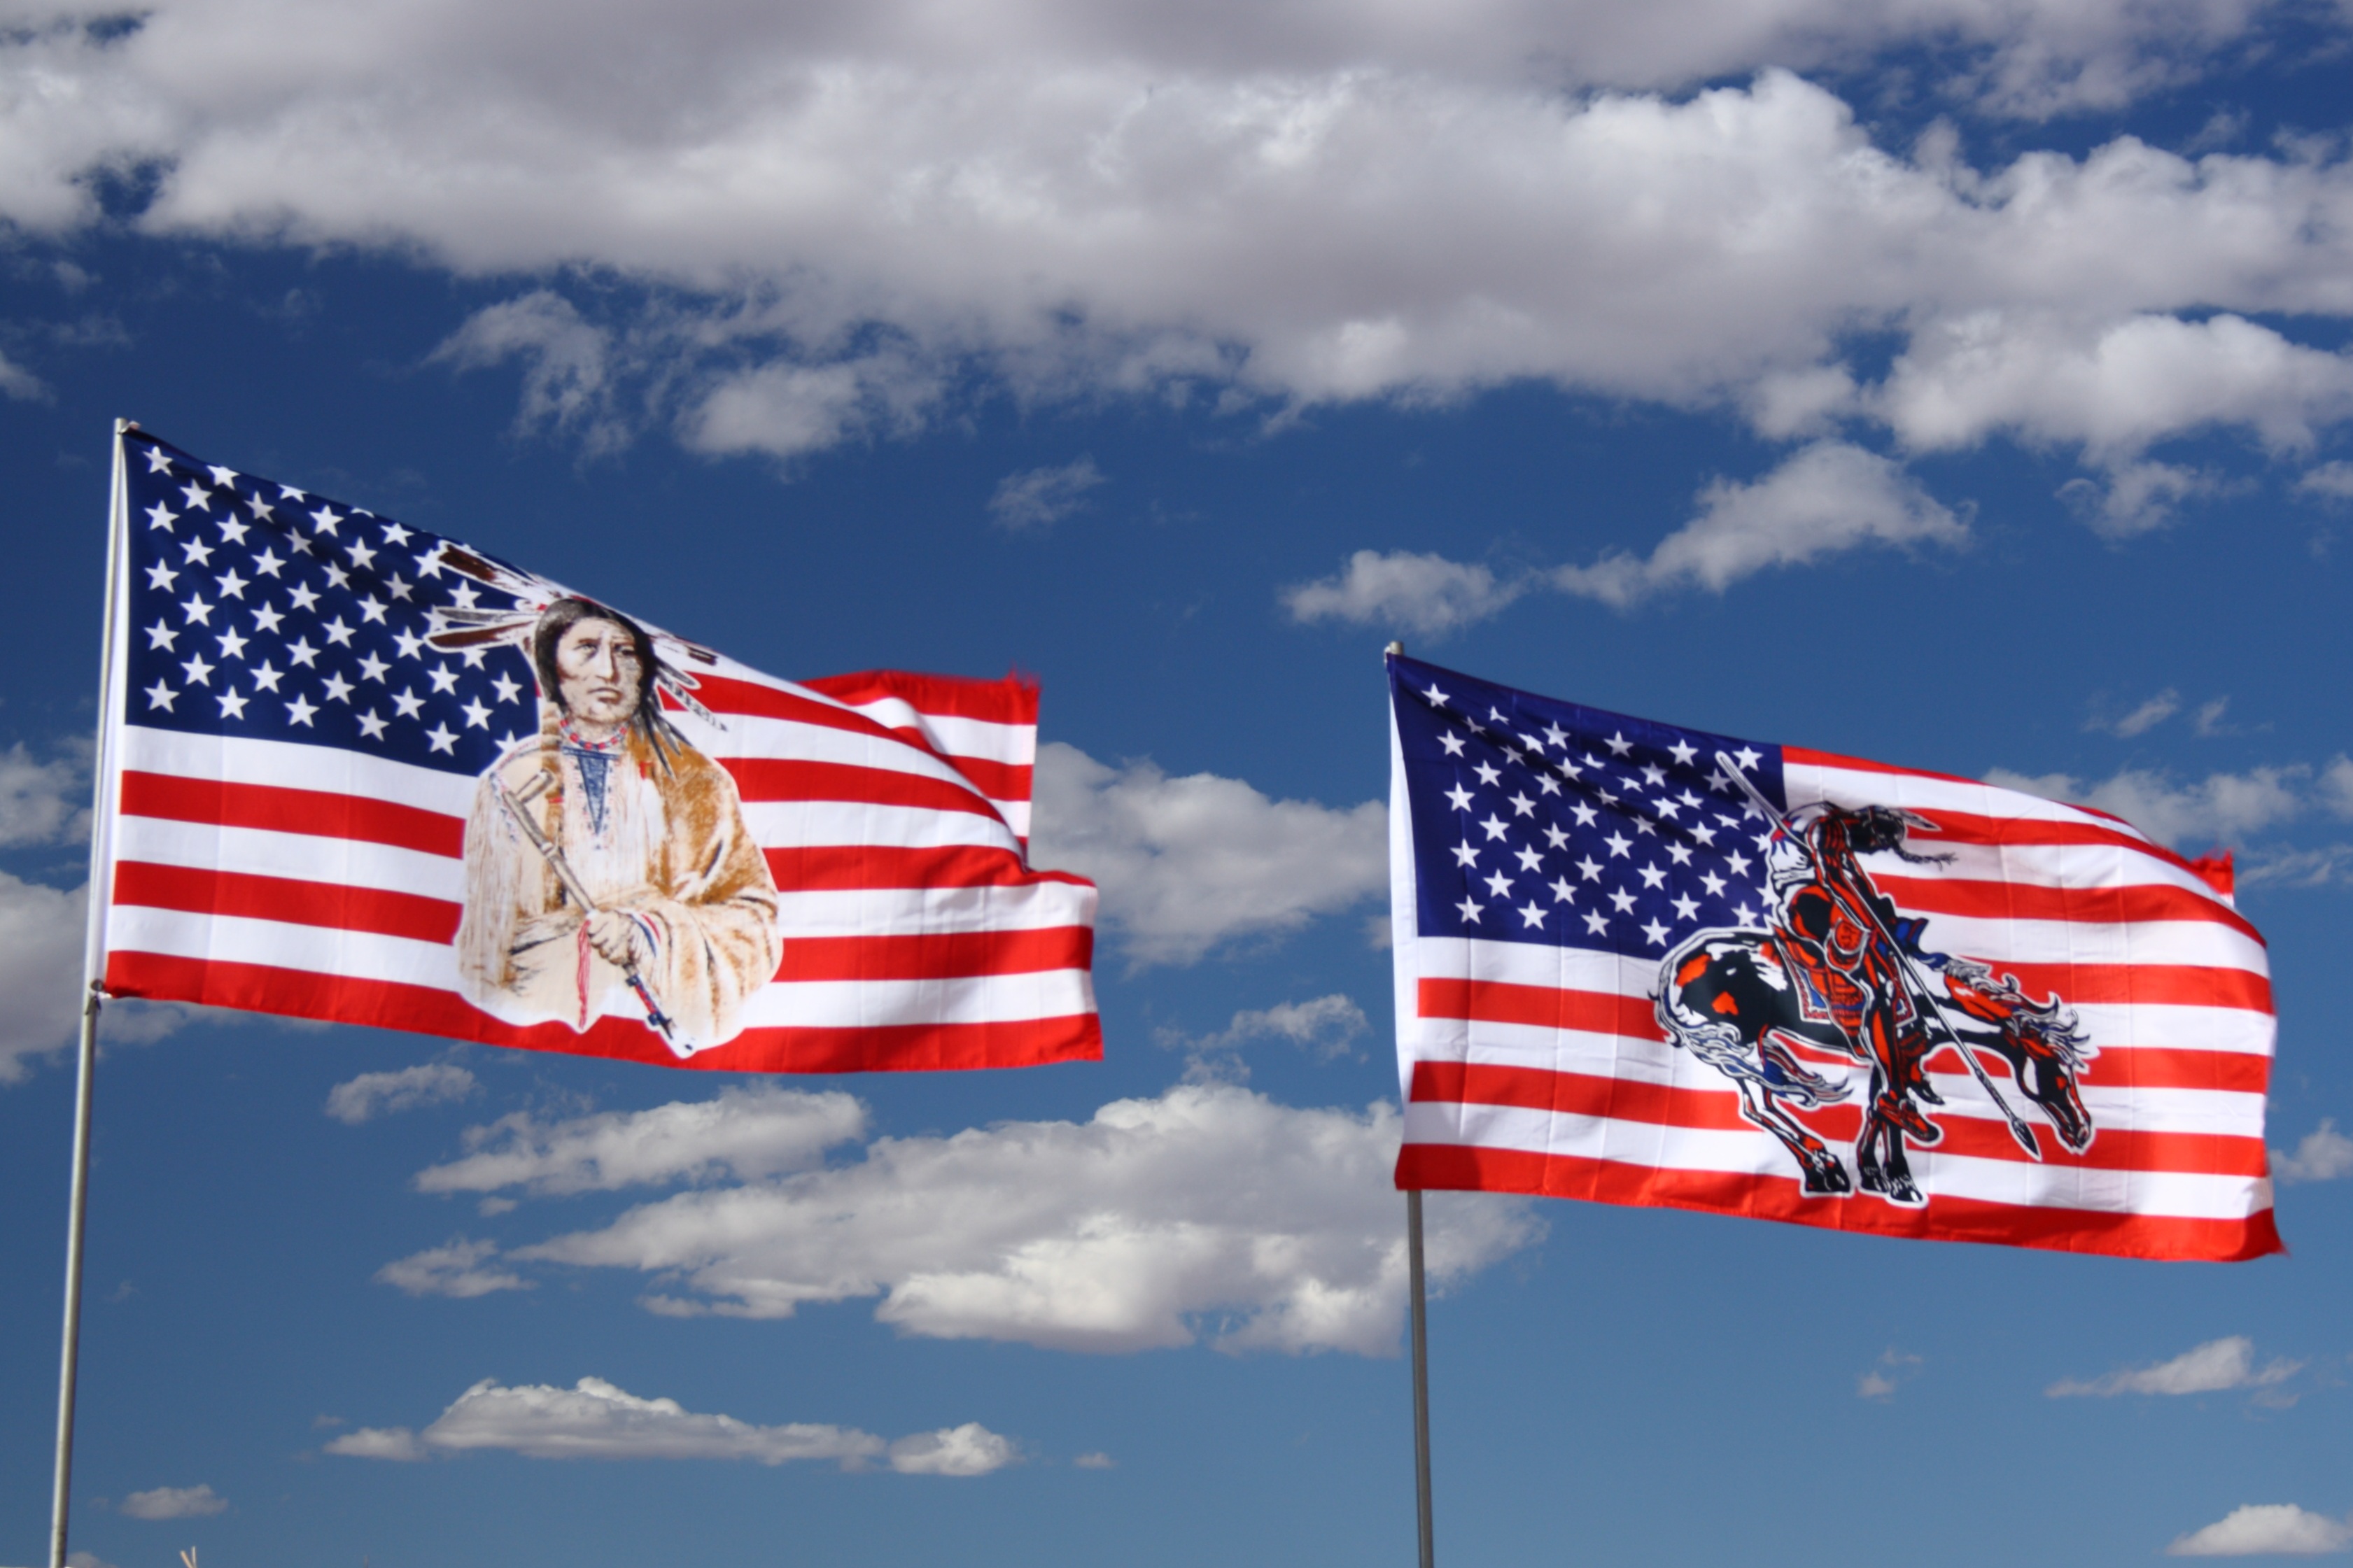
flag, usa, arizona, culture, indian, monument valley, flag of the united states